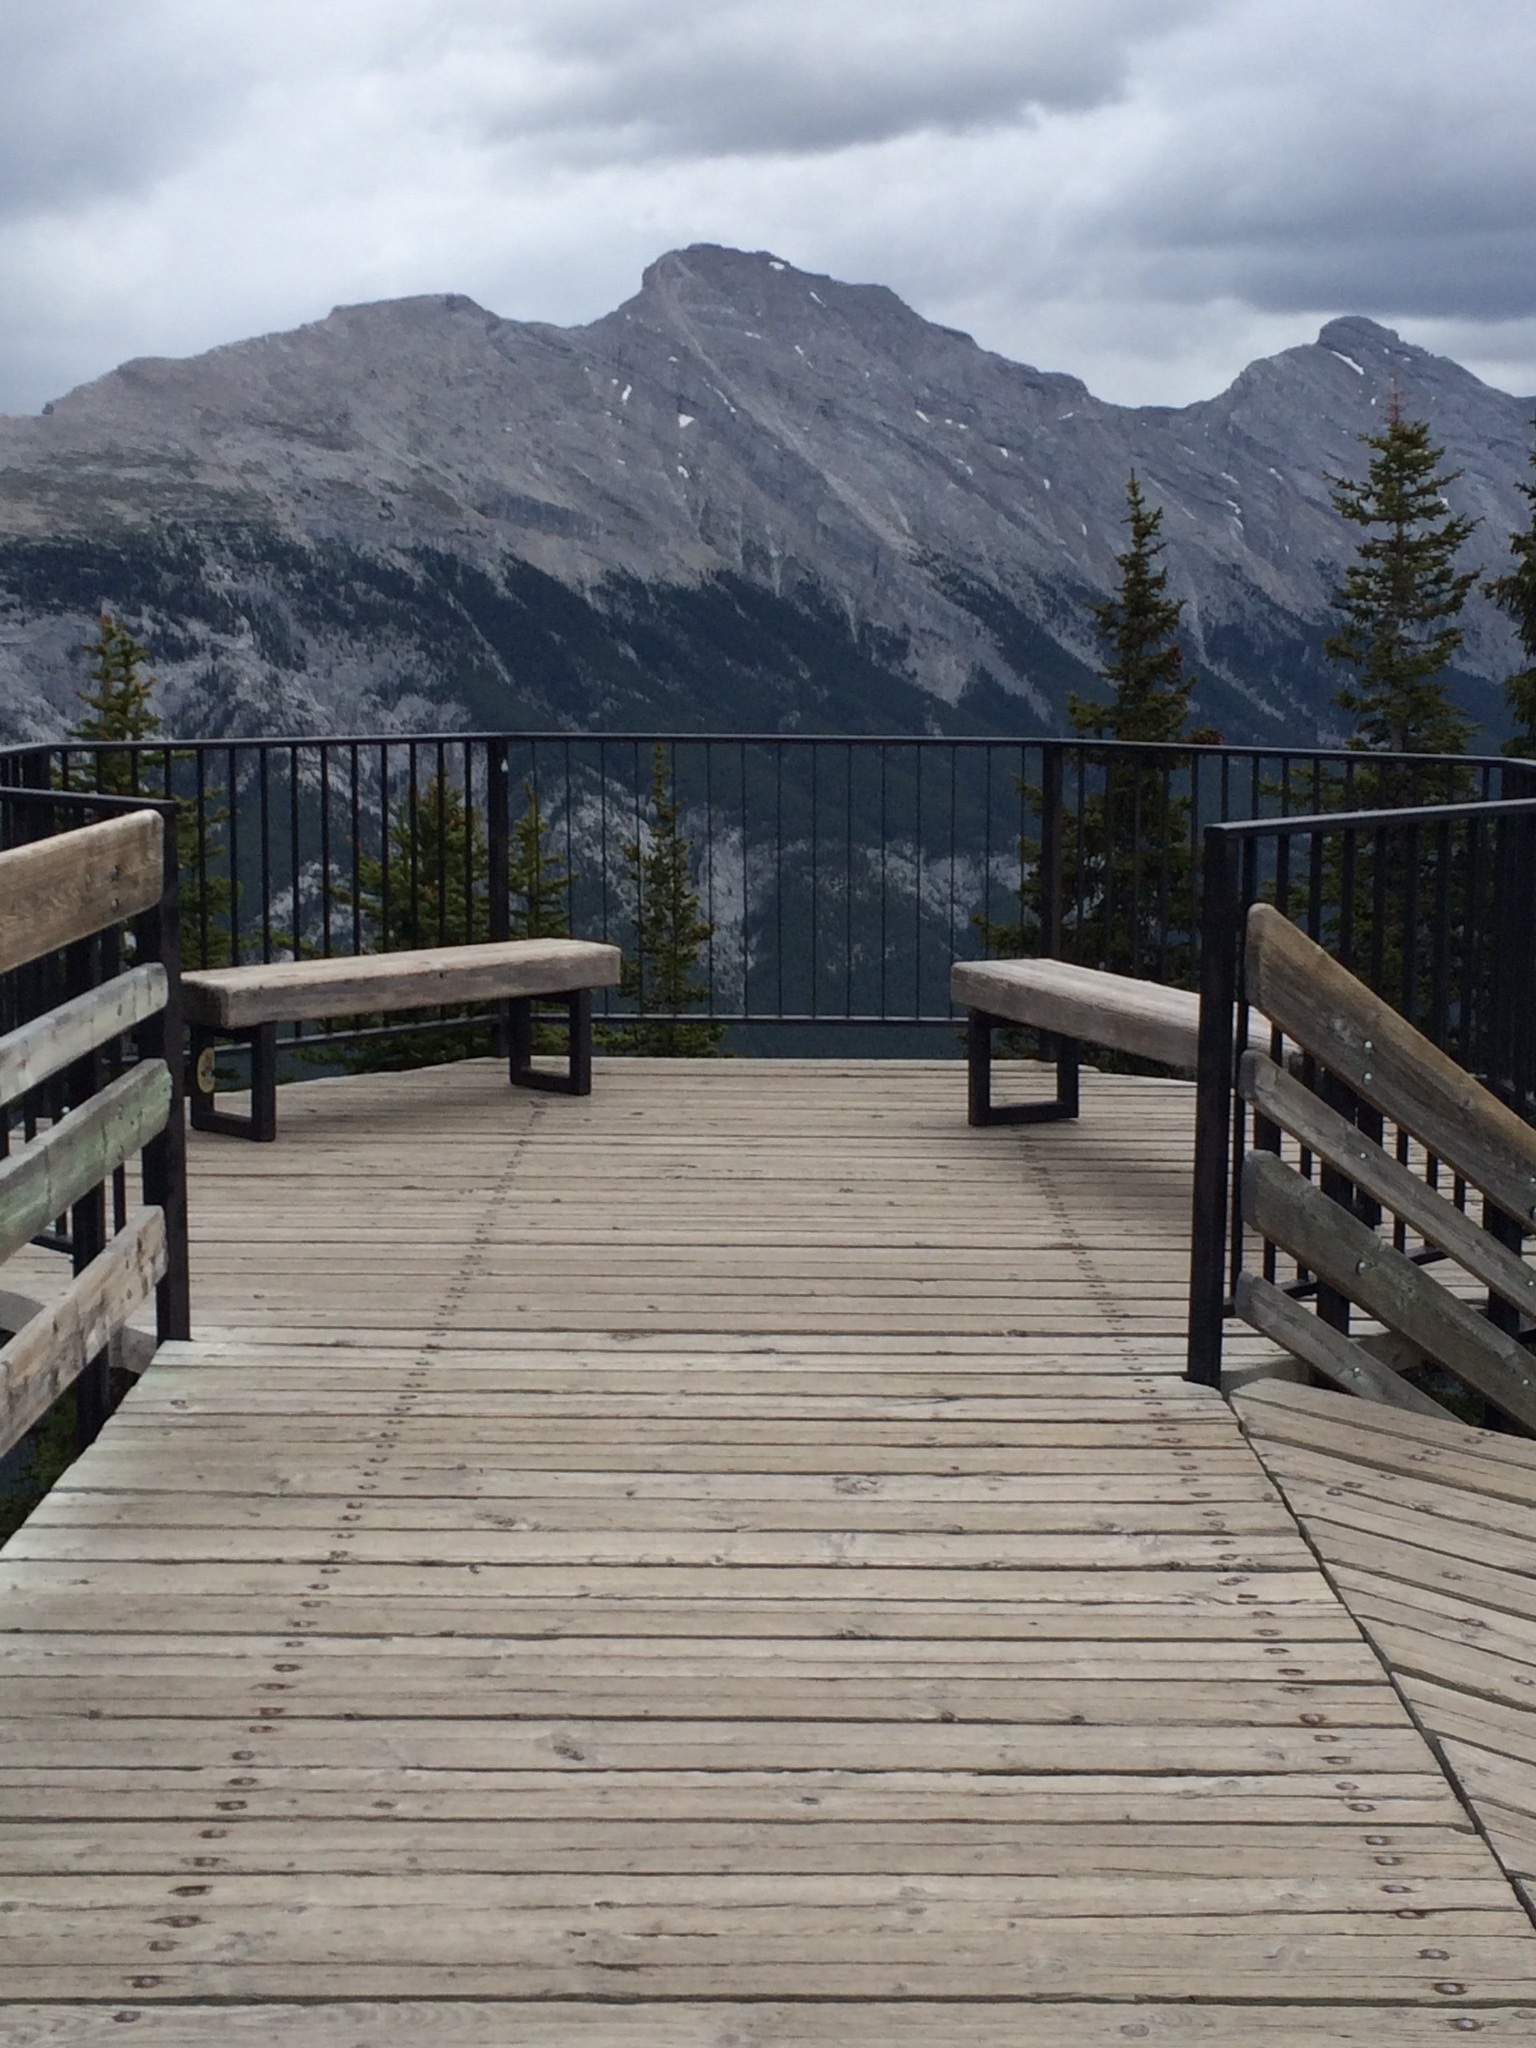
mountain, snow, boardwalk, wood, walkway, estate, outdoor structure